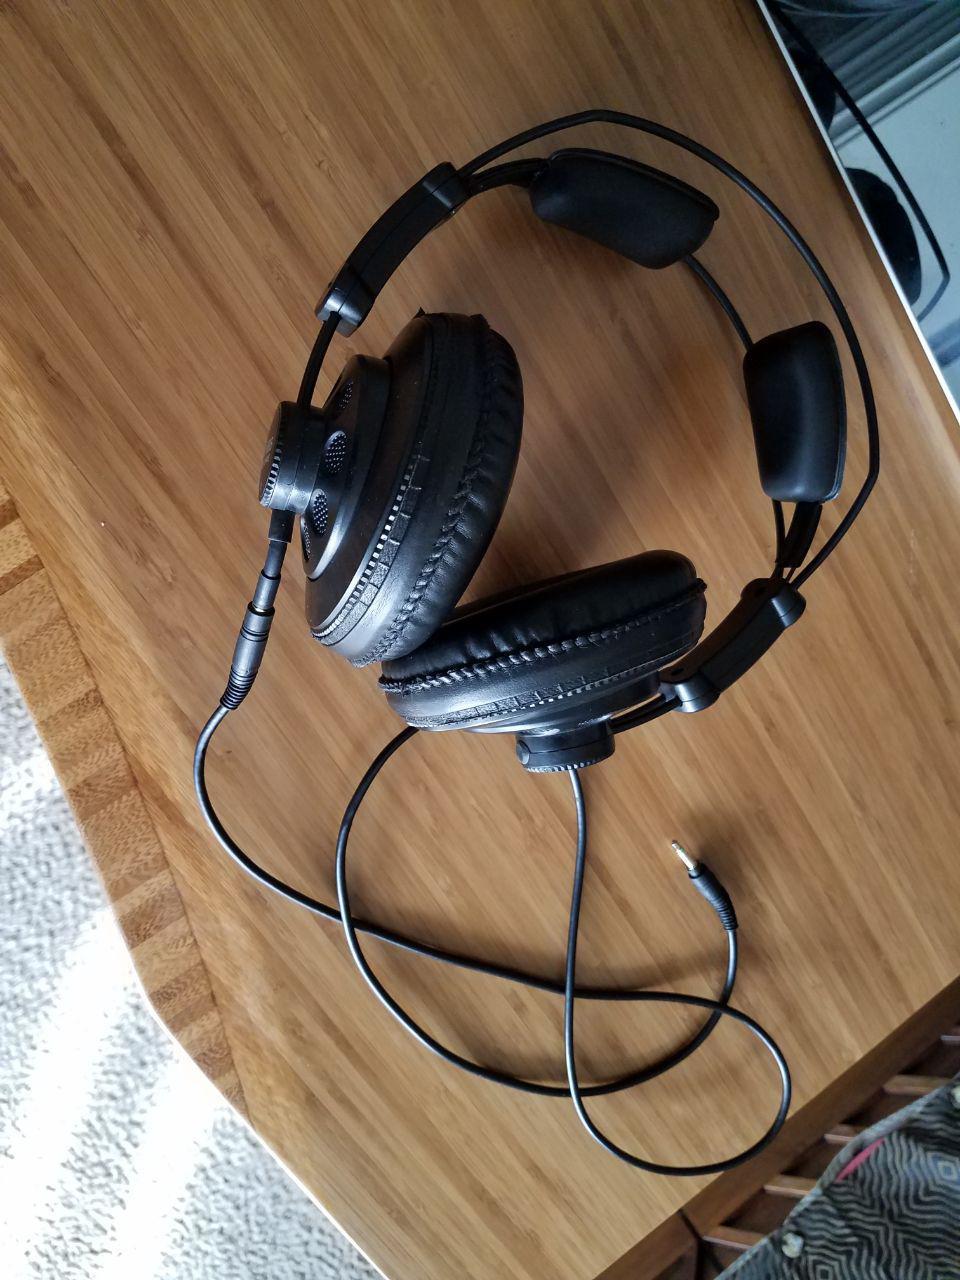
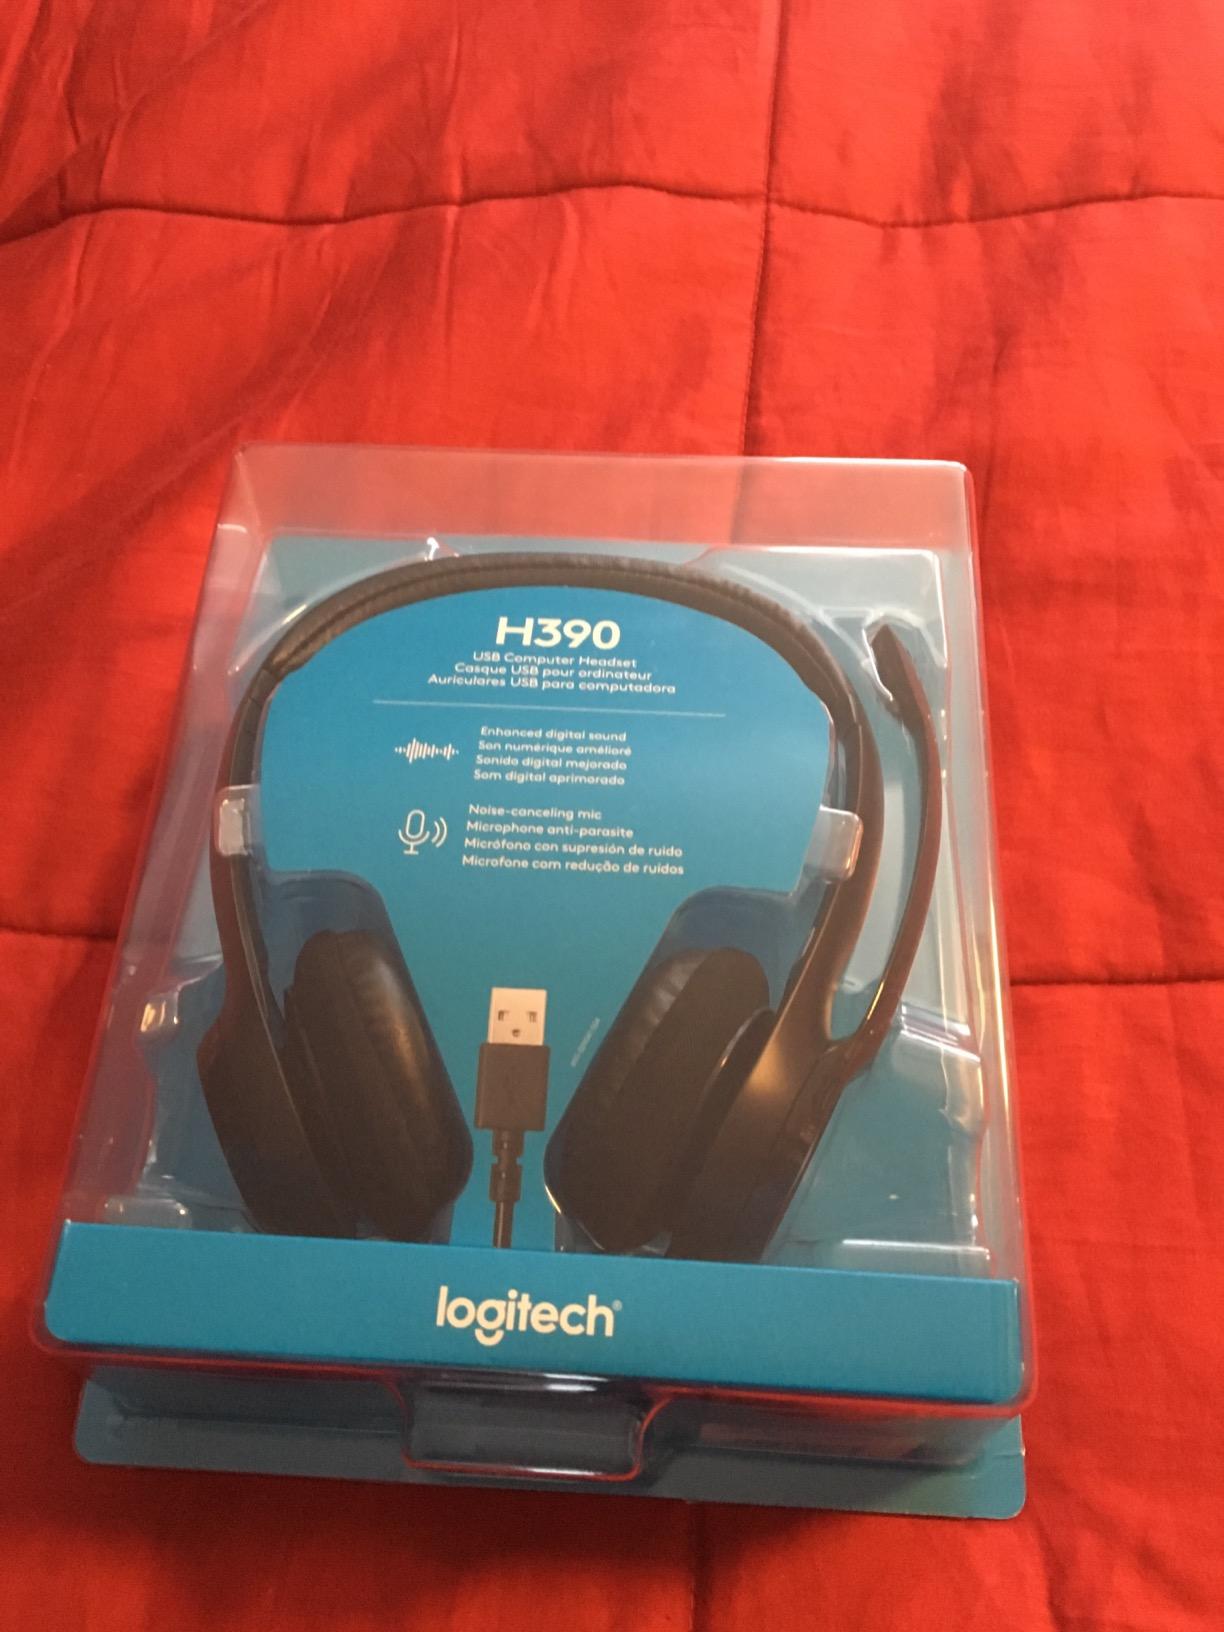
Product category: headphones
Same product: no